African Americans in South Carolina

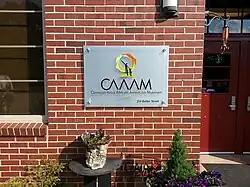
Clemson Area African American Museum in Clemson, South Carolina

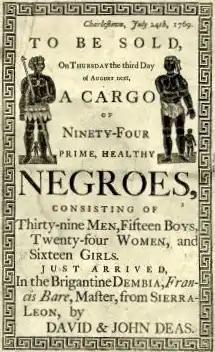
Enslaved people auction advertisement in Charles Town, South Carolina, 1769

Black South Carolinians are residents of the state of South Carolina who are of African American ancestry. This article examines South Carolina's history with an emphasis on the lives, status, and contributions of African Americans. Enslaved Africans first arrived in the region in 1526, and the institution of slavery remained until the end of the Civil War in 1865. Until slavery's abolition, the free black population of South Carolina never exceeded 2%. Beginning during the Reconstruction Era, African Americans were elected to political offices in large numbers, leading to South Carolina's first majority-black government. Toward the end of the 1870s however, the Democratic Party regained power and passed laws aimed at disenfranchising African Americans, including the denial of the right to vote. Between the 1870s and 1960s, African Americans and whites lived segregated lives; people of color and whites were not allowed to attend the same schools or share public facilities. African Americans were treated as second-class citizens leading to the civil rights movement in the 1960s. In modern America, African Americans constitute 22% of the state's legislature, and in 2014, the state's first African American U.S. Senator since Reconstruction, Tim Scott, was elected. In 2015, the Confederate flag was removed from the South Carolina Statehouse after the Charleston church shooting.